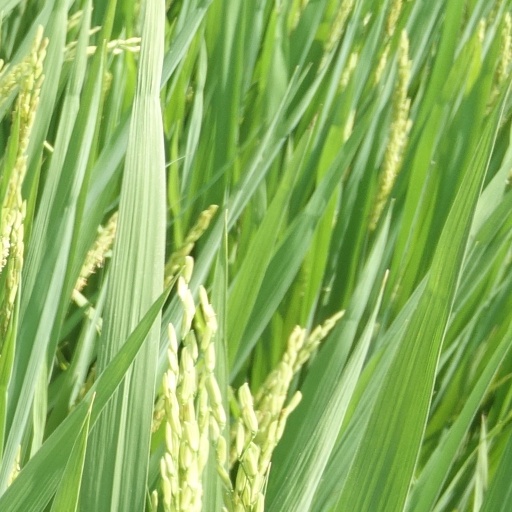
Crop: rice